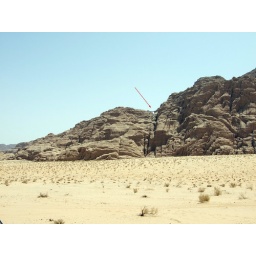
Arrow shows the bridge in this photo from ground level.